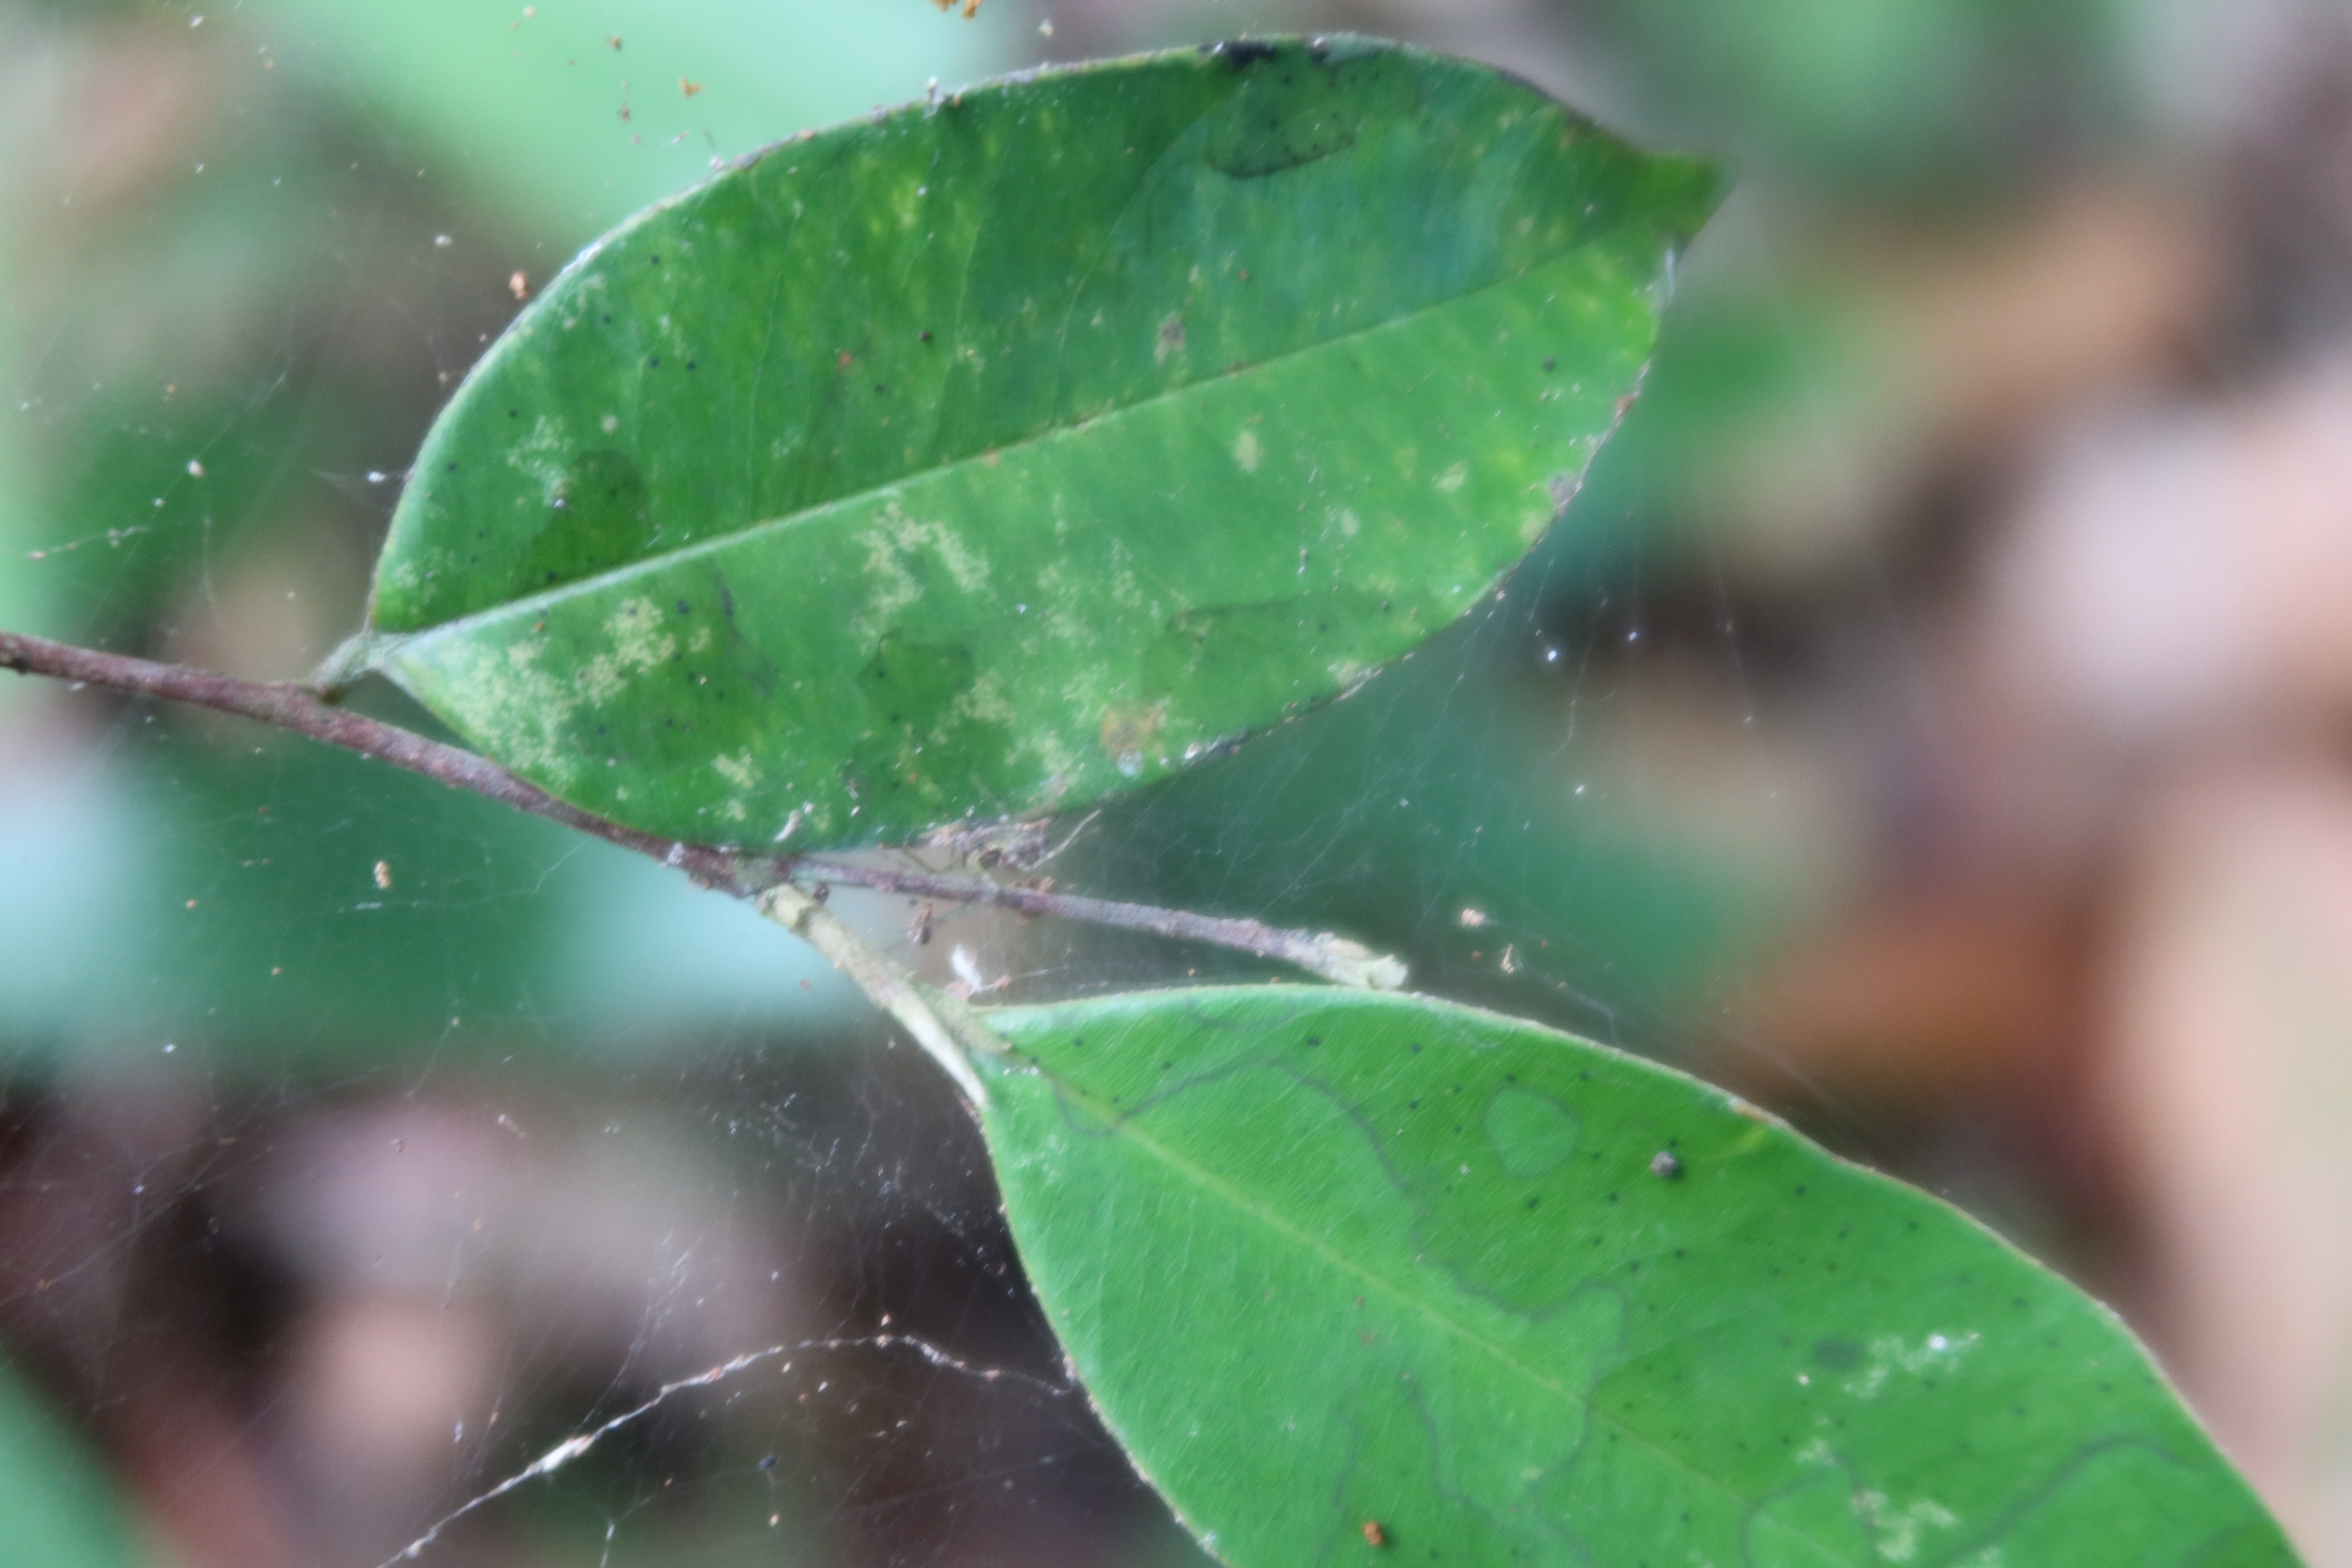
Label: Spiders